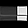
Label: Bag